Columbia University School of Nursing

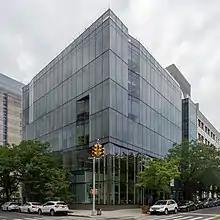
School of Nursing - June 2021

In June 2017, the School of Nursing moved into a new seven story-building at the corner of West 168th Street and Audubon Avenue, at the east end of the Columbia University Medical Center campus in northern Manhattan. The 68,000-square-foot glass structure was designed by CO|FXFOWLE, a joint venture of two award-winning architecture firms. The building includes the Helene Fuld Health Trust Simulation Center to help students learn complex clinical techniques and includes a mock in-patient room, exam room, critical care unit, an operation room, and three teaching skill labs.